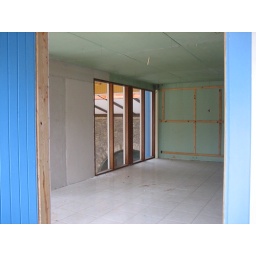
GYM - located in second story blue building - access through stairway from 3 floor.